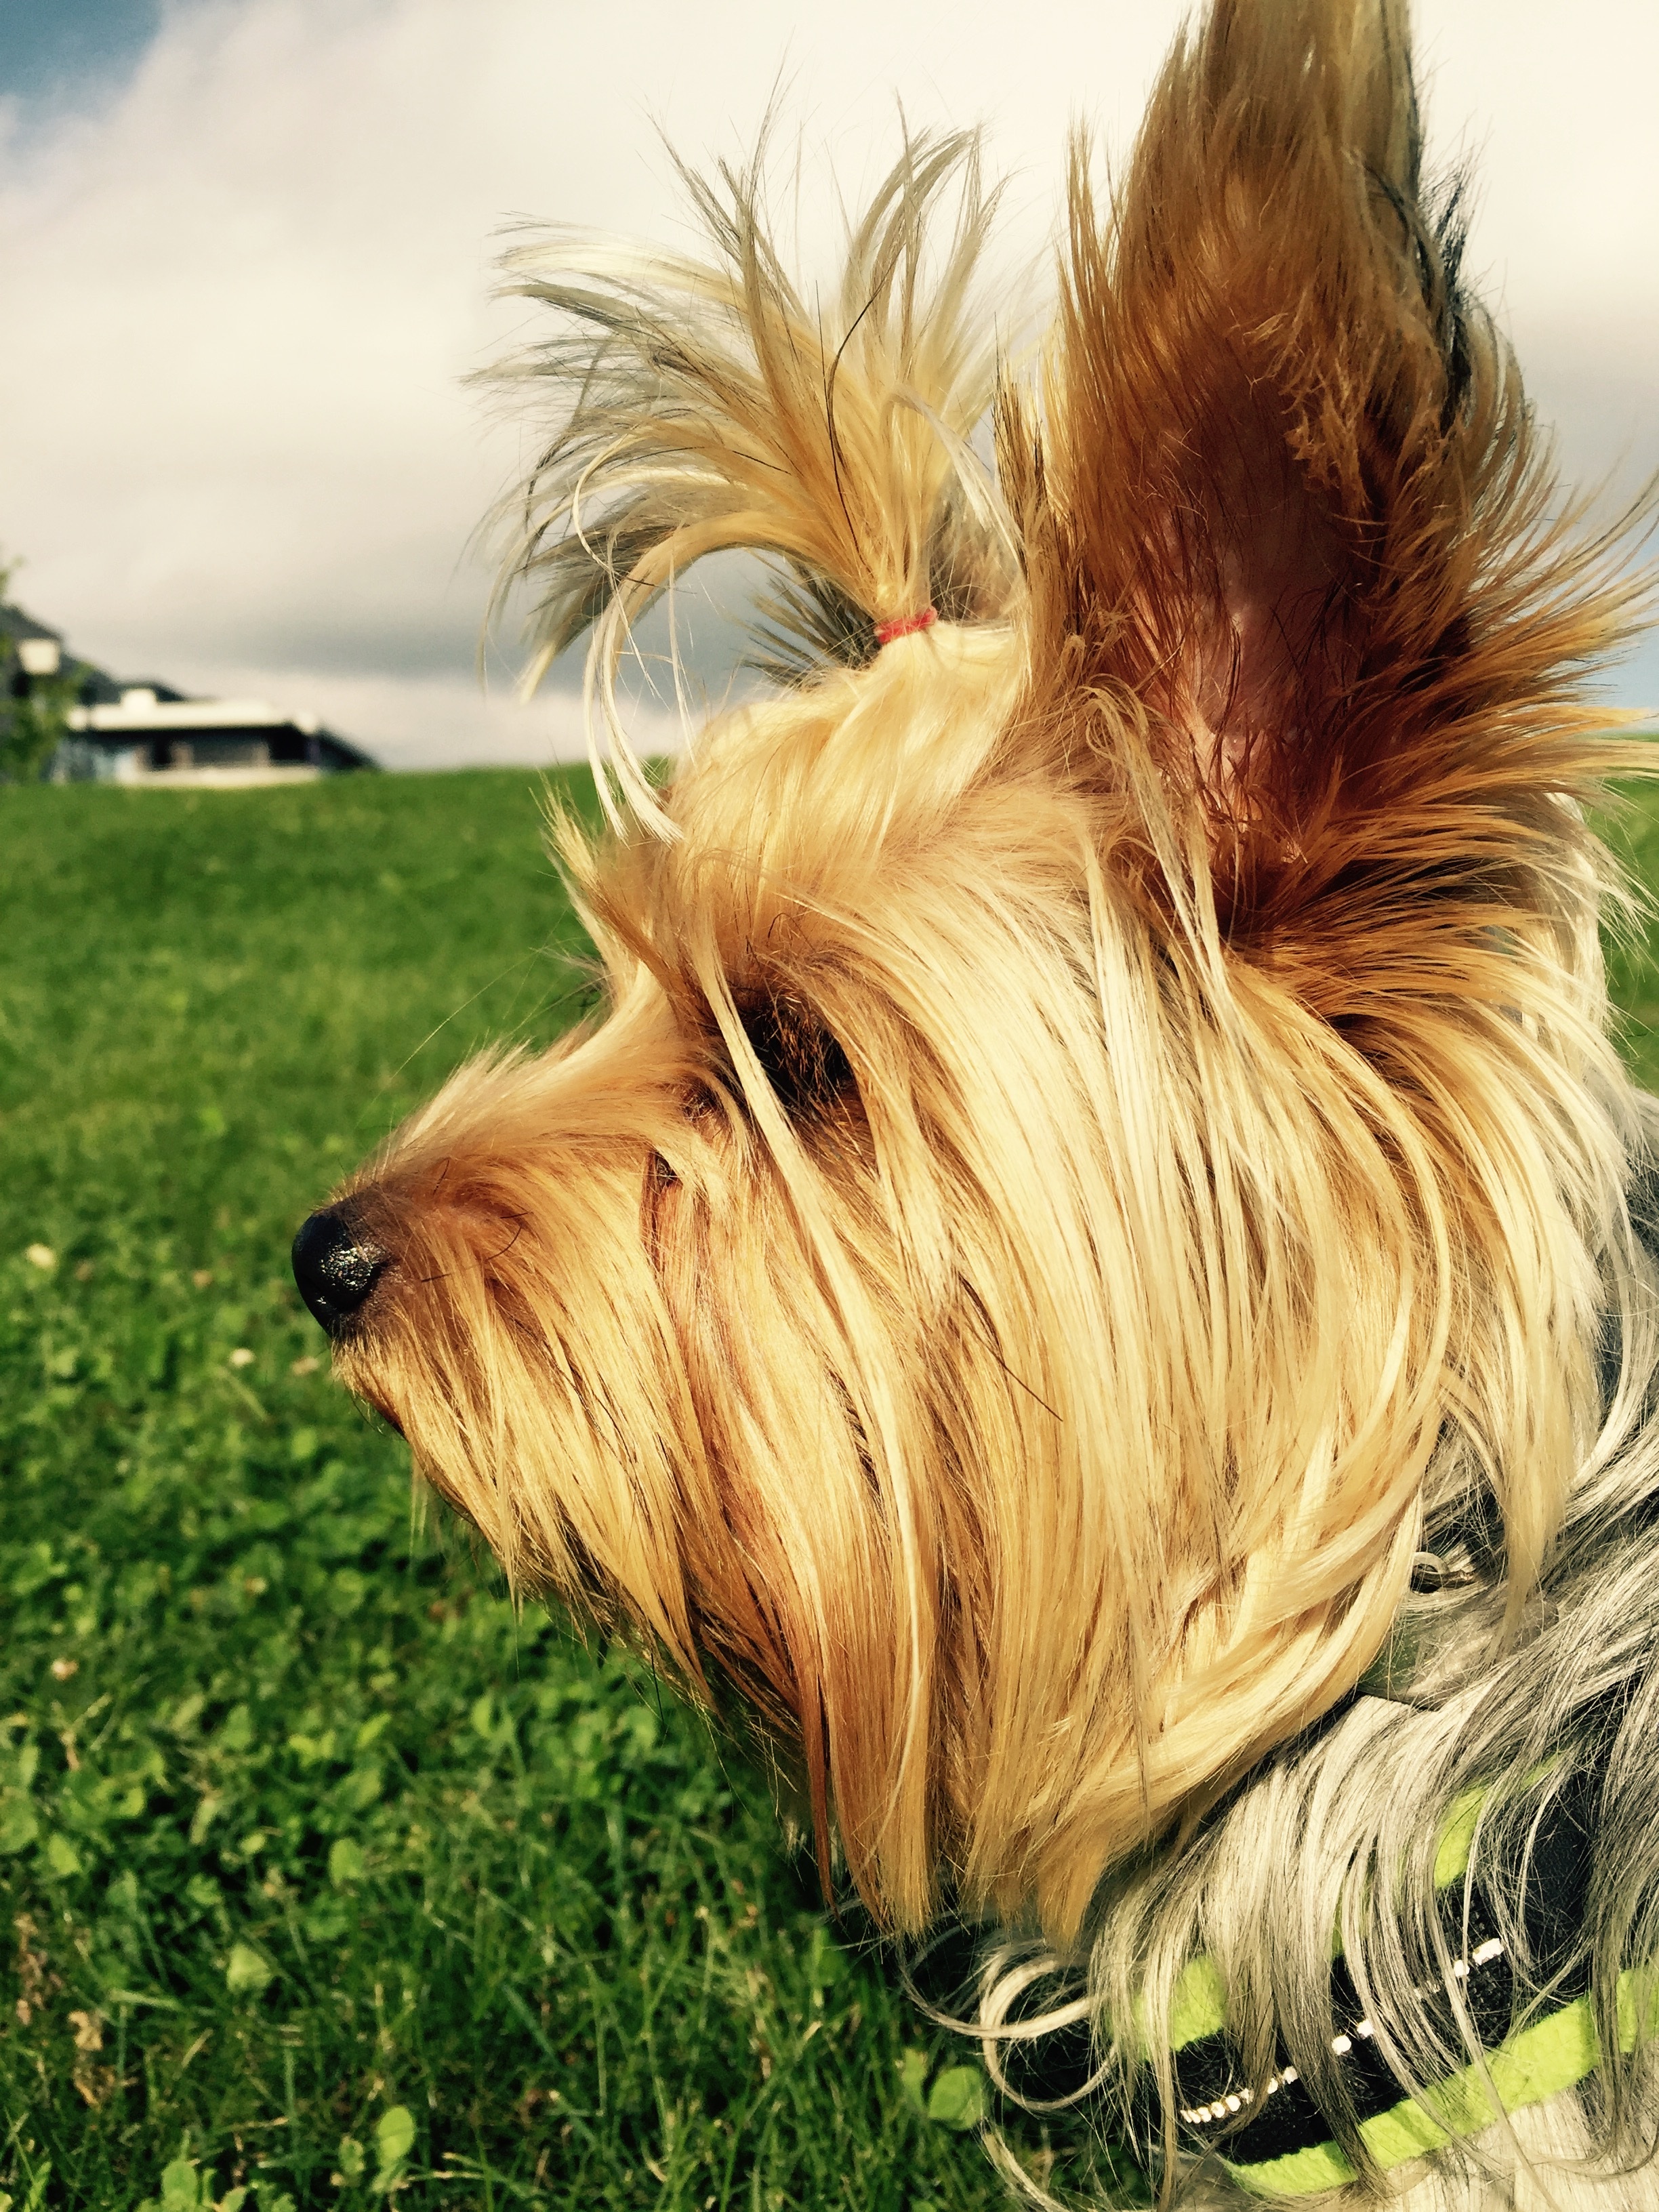
hair, dog, animal, pet, mammal, vertebrate, funny, dog breed, terrier, yorkshire terrier, cairn terrier, australian silky terrier, dog like mammal, australian terrier, norwich terrier, norfolk terrier, small terrier